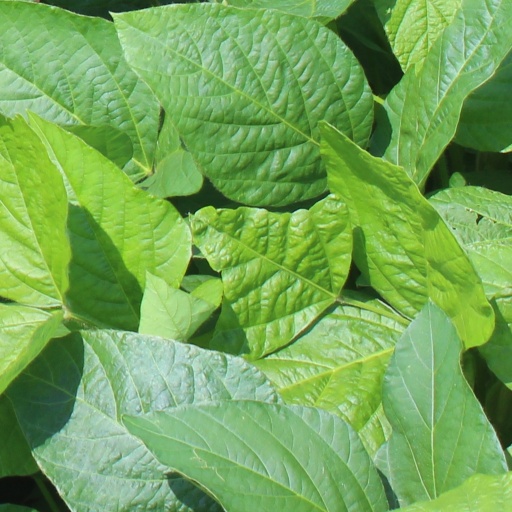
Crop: soybean